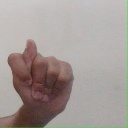
अक्षर: ट